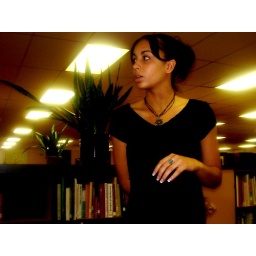
standing in the library